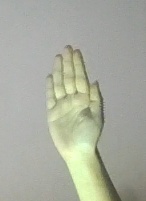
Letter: seen